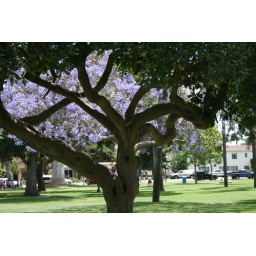
flowers and trees in San Diego, CA